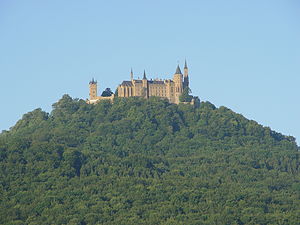
Hechingen / Bygningsværker
Hechingen er en lille by i den tyske delstat Baden-Württemberg. Hechingen ligger ved udkanten af Schwaben i landskabsplateauet Schwäbische Alb, cirka halvvejs mellem Stuttgart og Schweiz.